Henry Parke Airey

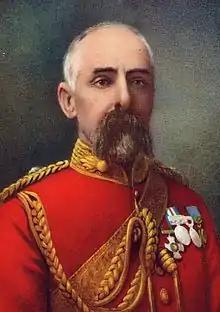
Colonel Henry Airey c. 1902

Henry Parke Airey CMG, DSO (3 August 1842 – 9 October 1911) was an Australian colonial soldier.